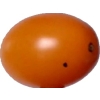
Label: tomato_cherry_orange